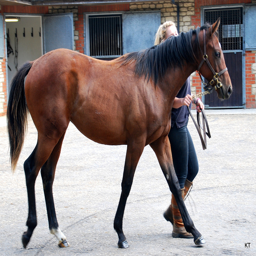
A woman is walking the horse on the leash
A woman is leading a horse from the stable.
Large brown horse being walked by a woman down the street.
A woman leading a brown horse down a street.
a woman walking a brown horse down the road